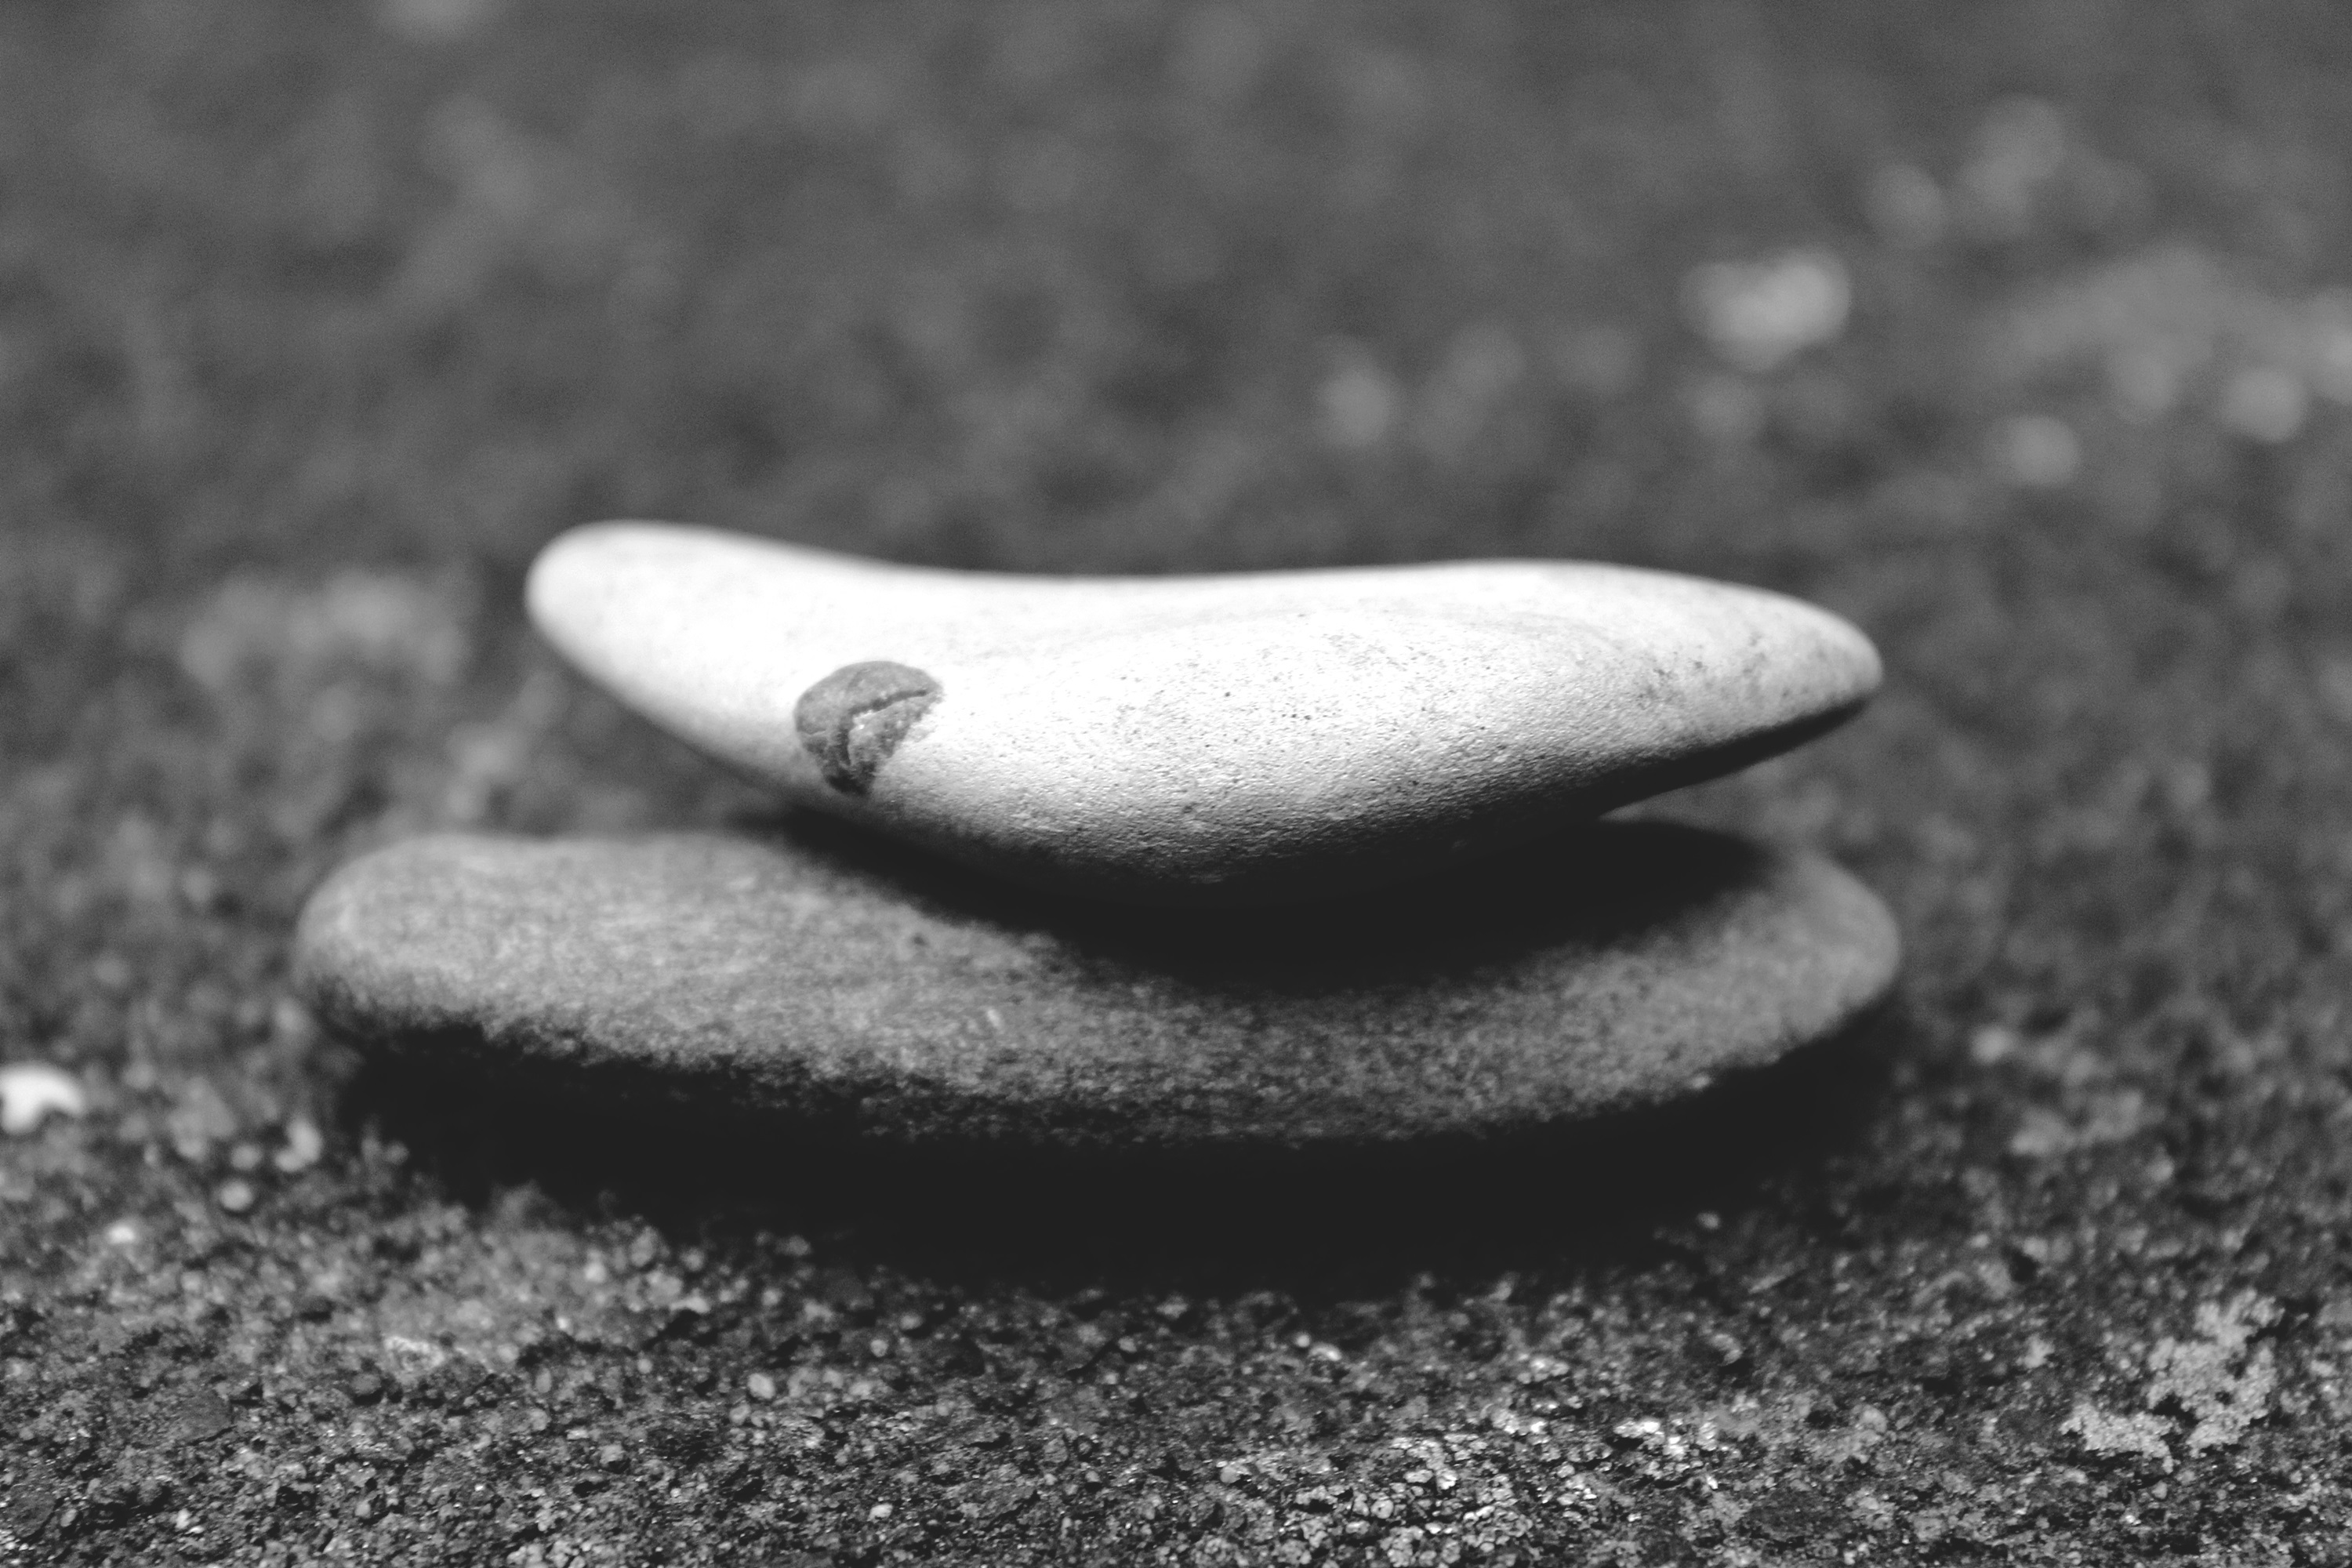
hand, nature, sand, rock, black and white, white, photography, leaf, decoration, symbol, balance, meditate, soil, rest, stack, black, garden, monochrome, close, material, zen, spiritual, ornament, stone tower, close up, stones, art, relaxation, background, meditation, yoga, cairn, serenity, granite, patience, silent, harmony, form, layered, spirituality, wellness, macro photography, steinig, inner calm, fern stlich, decorative stones, monochrome photography